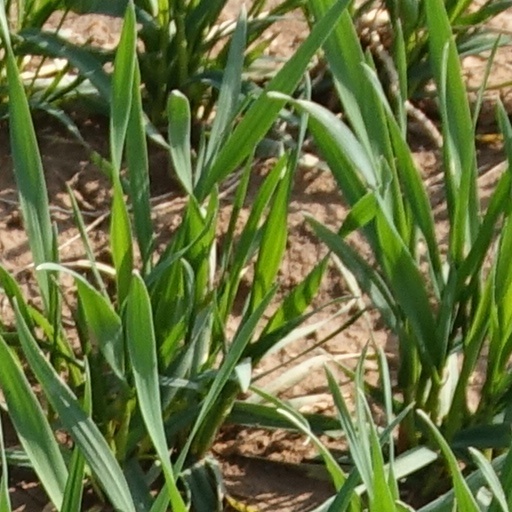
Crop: wheat